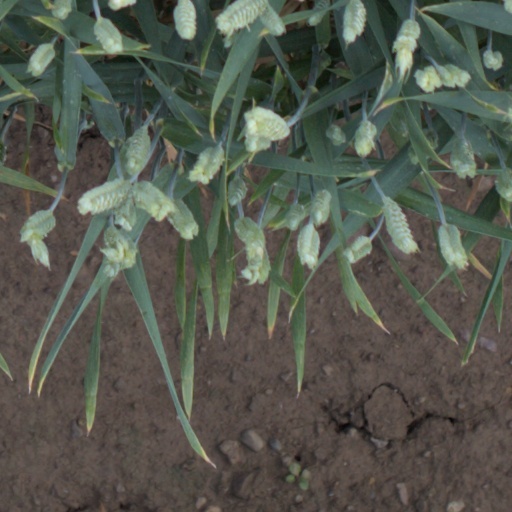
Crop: wheat